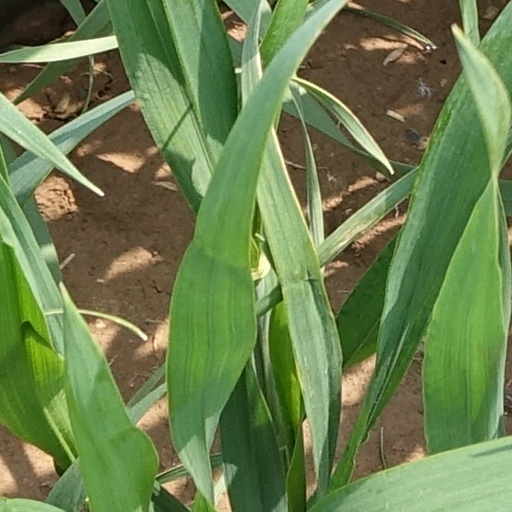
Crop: wheat